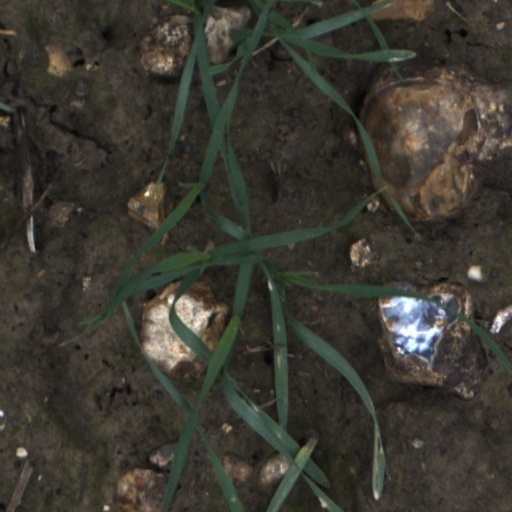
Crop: wheat